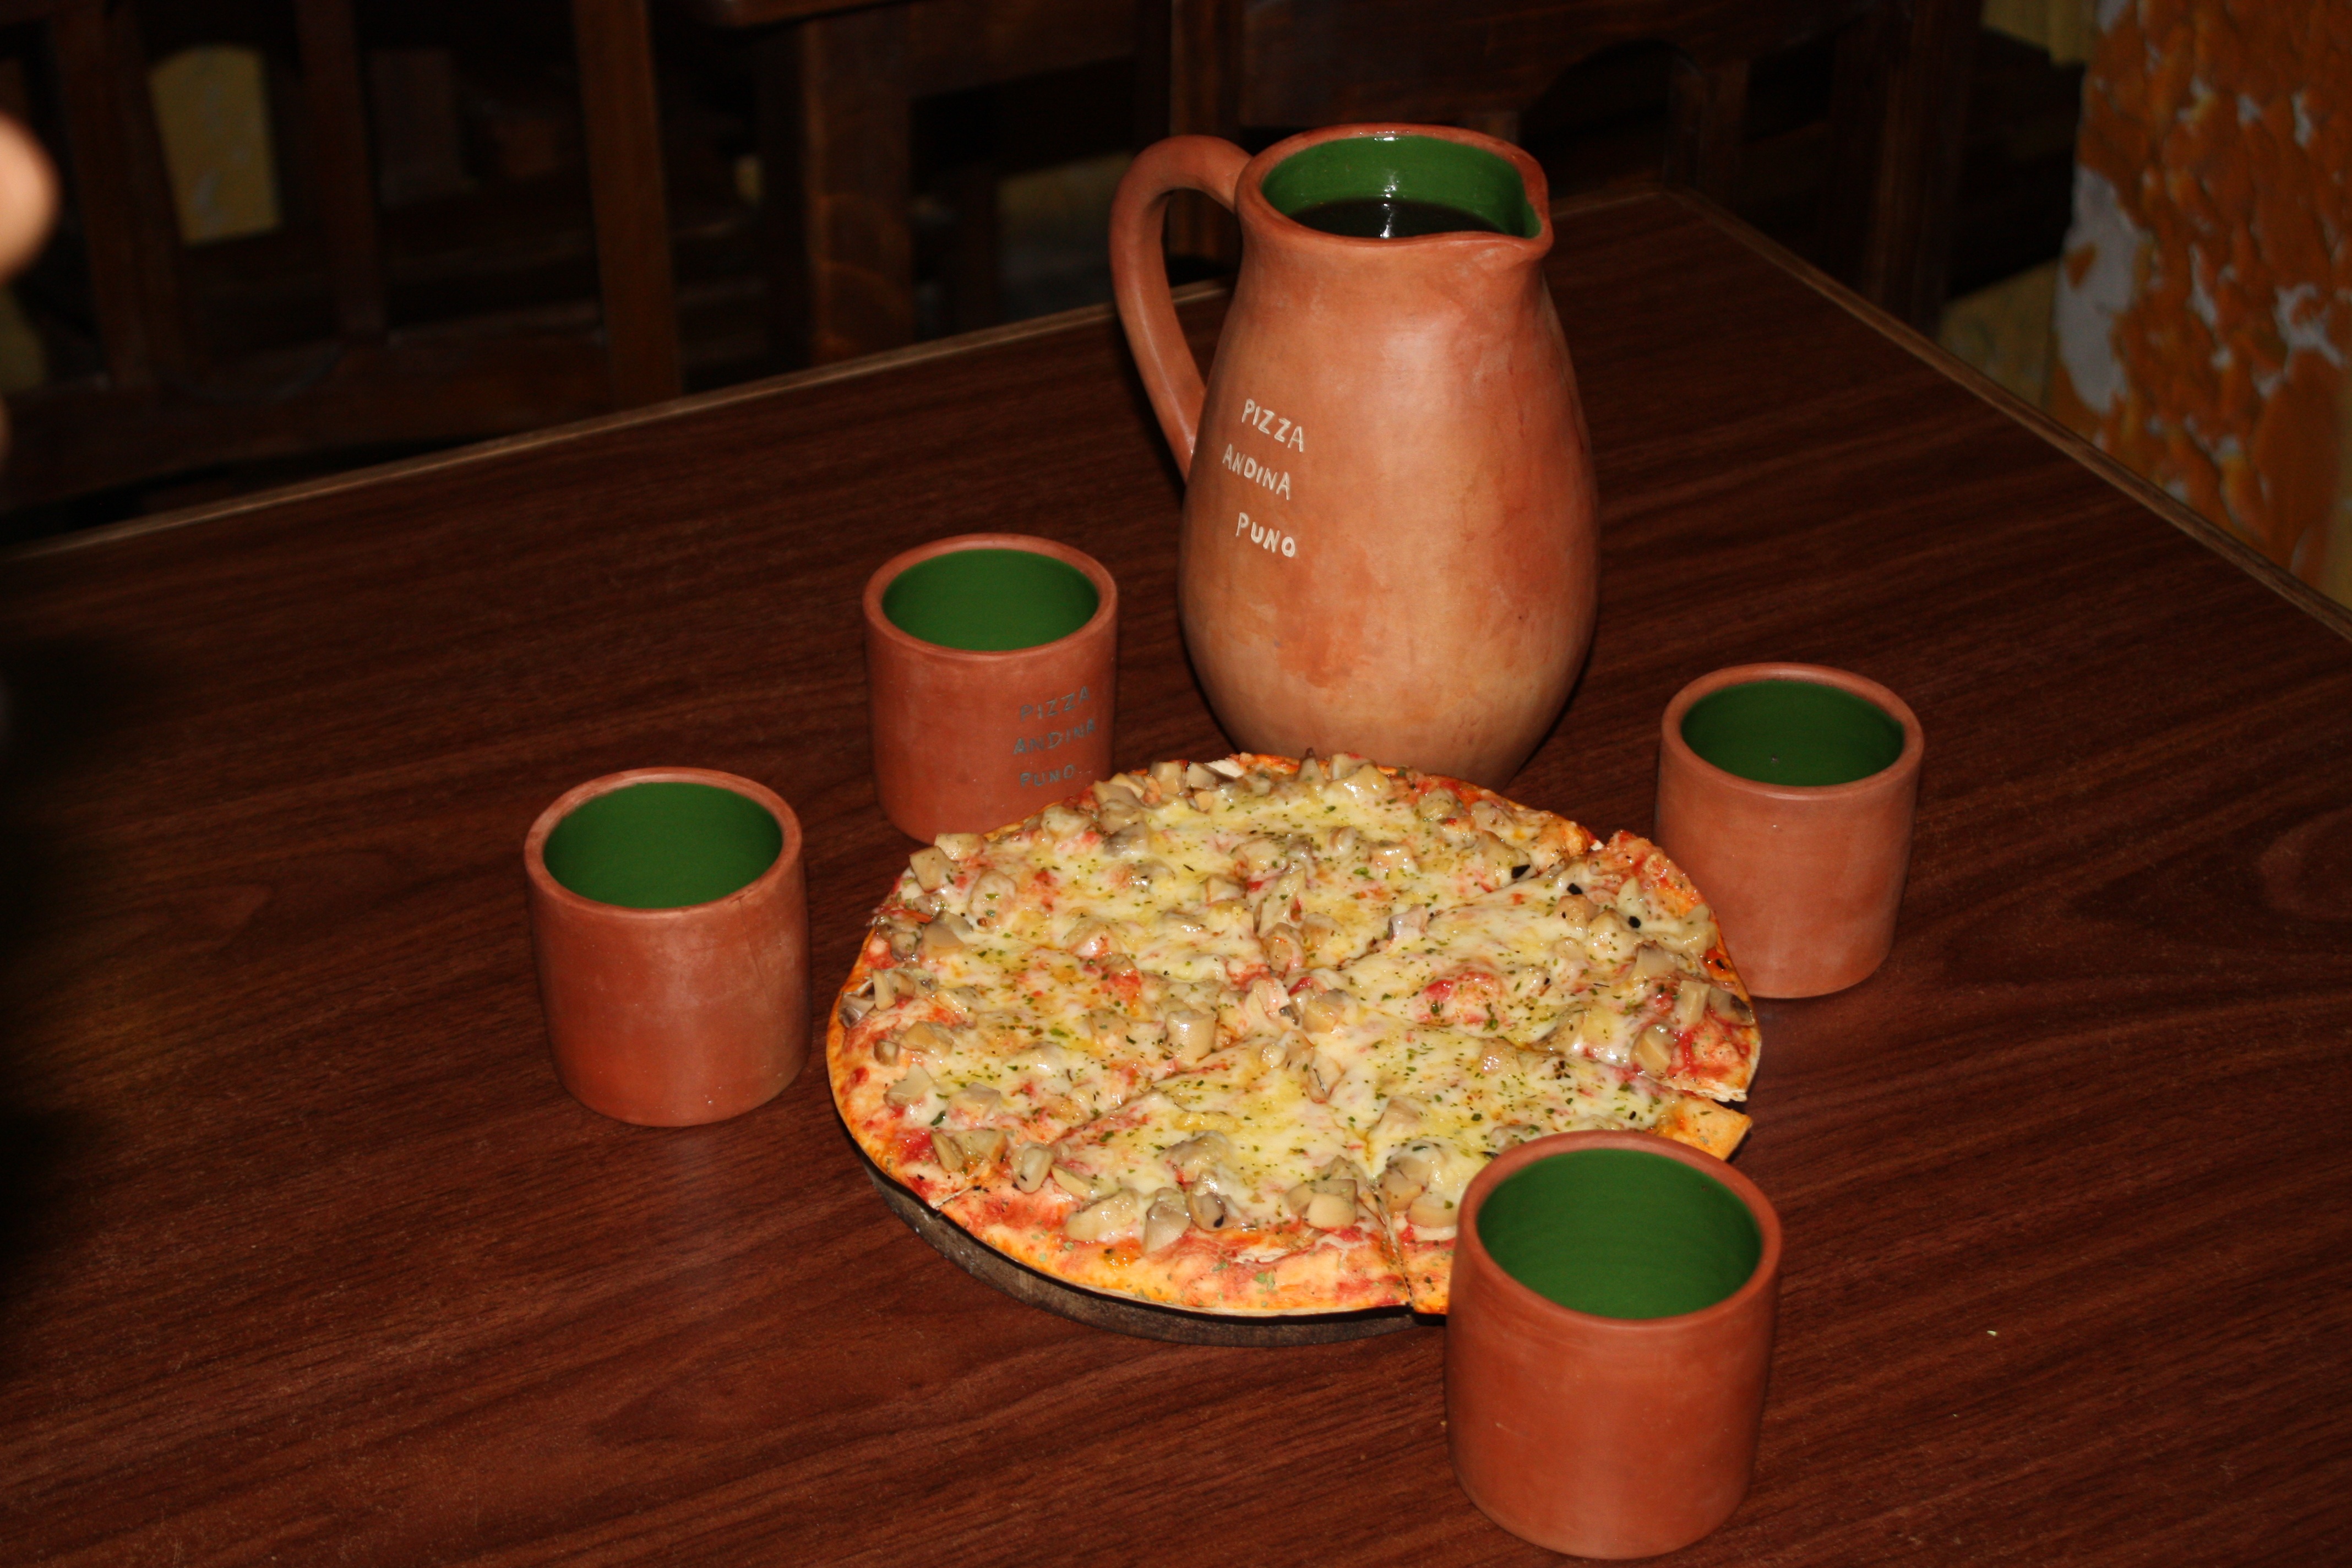
dish, meal, food, produce, drink, craft, breakfast, cuisine, pizza